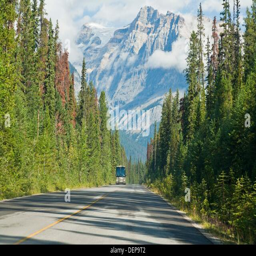
coach driving through the spectacular landscape